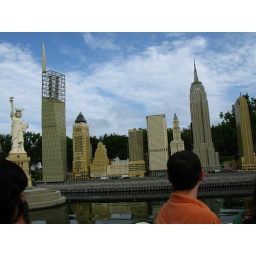
Manhattan under siege by a 45,000-foot tall man in an orange shirt